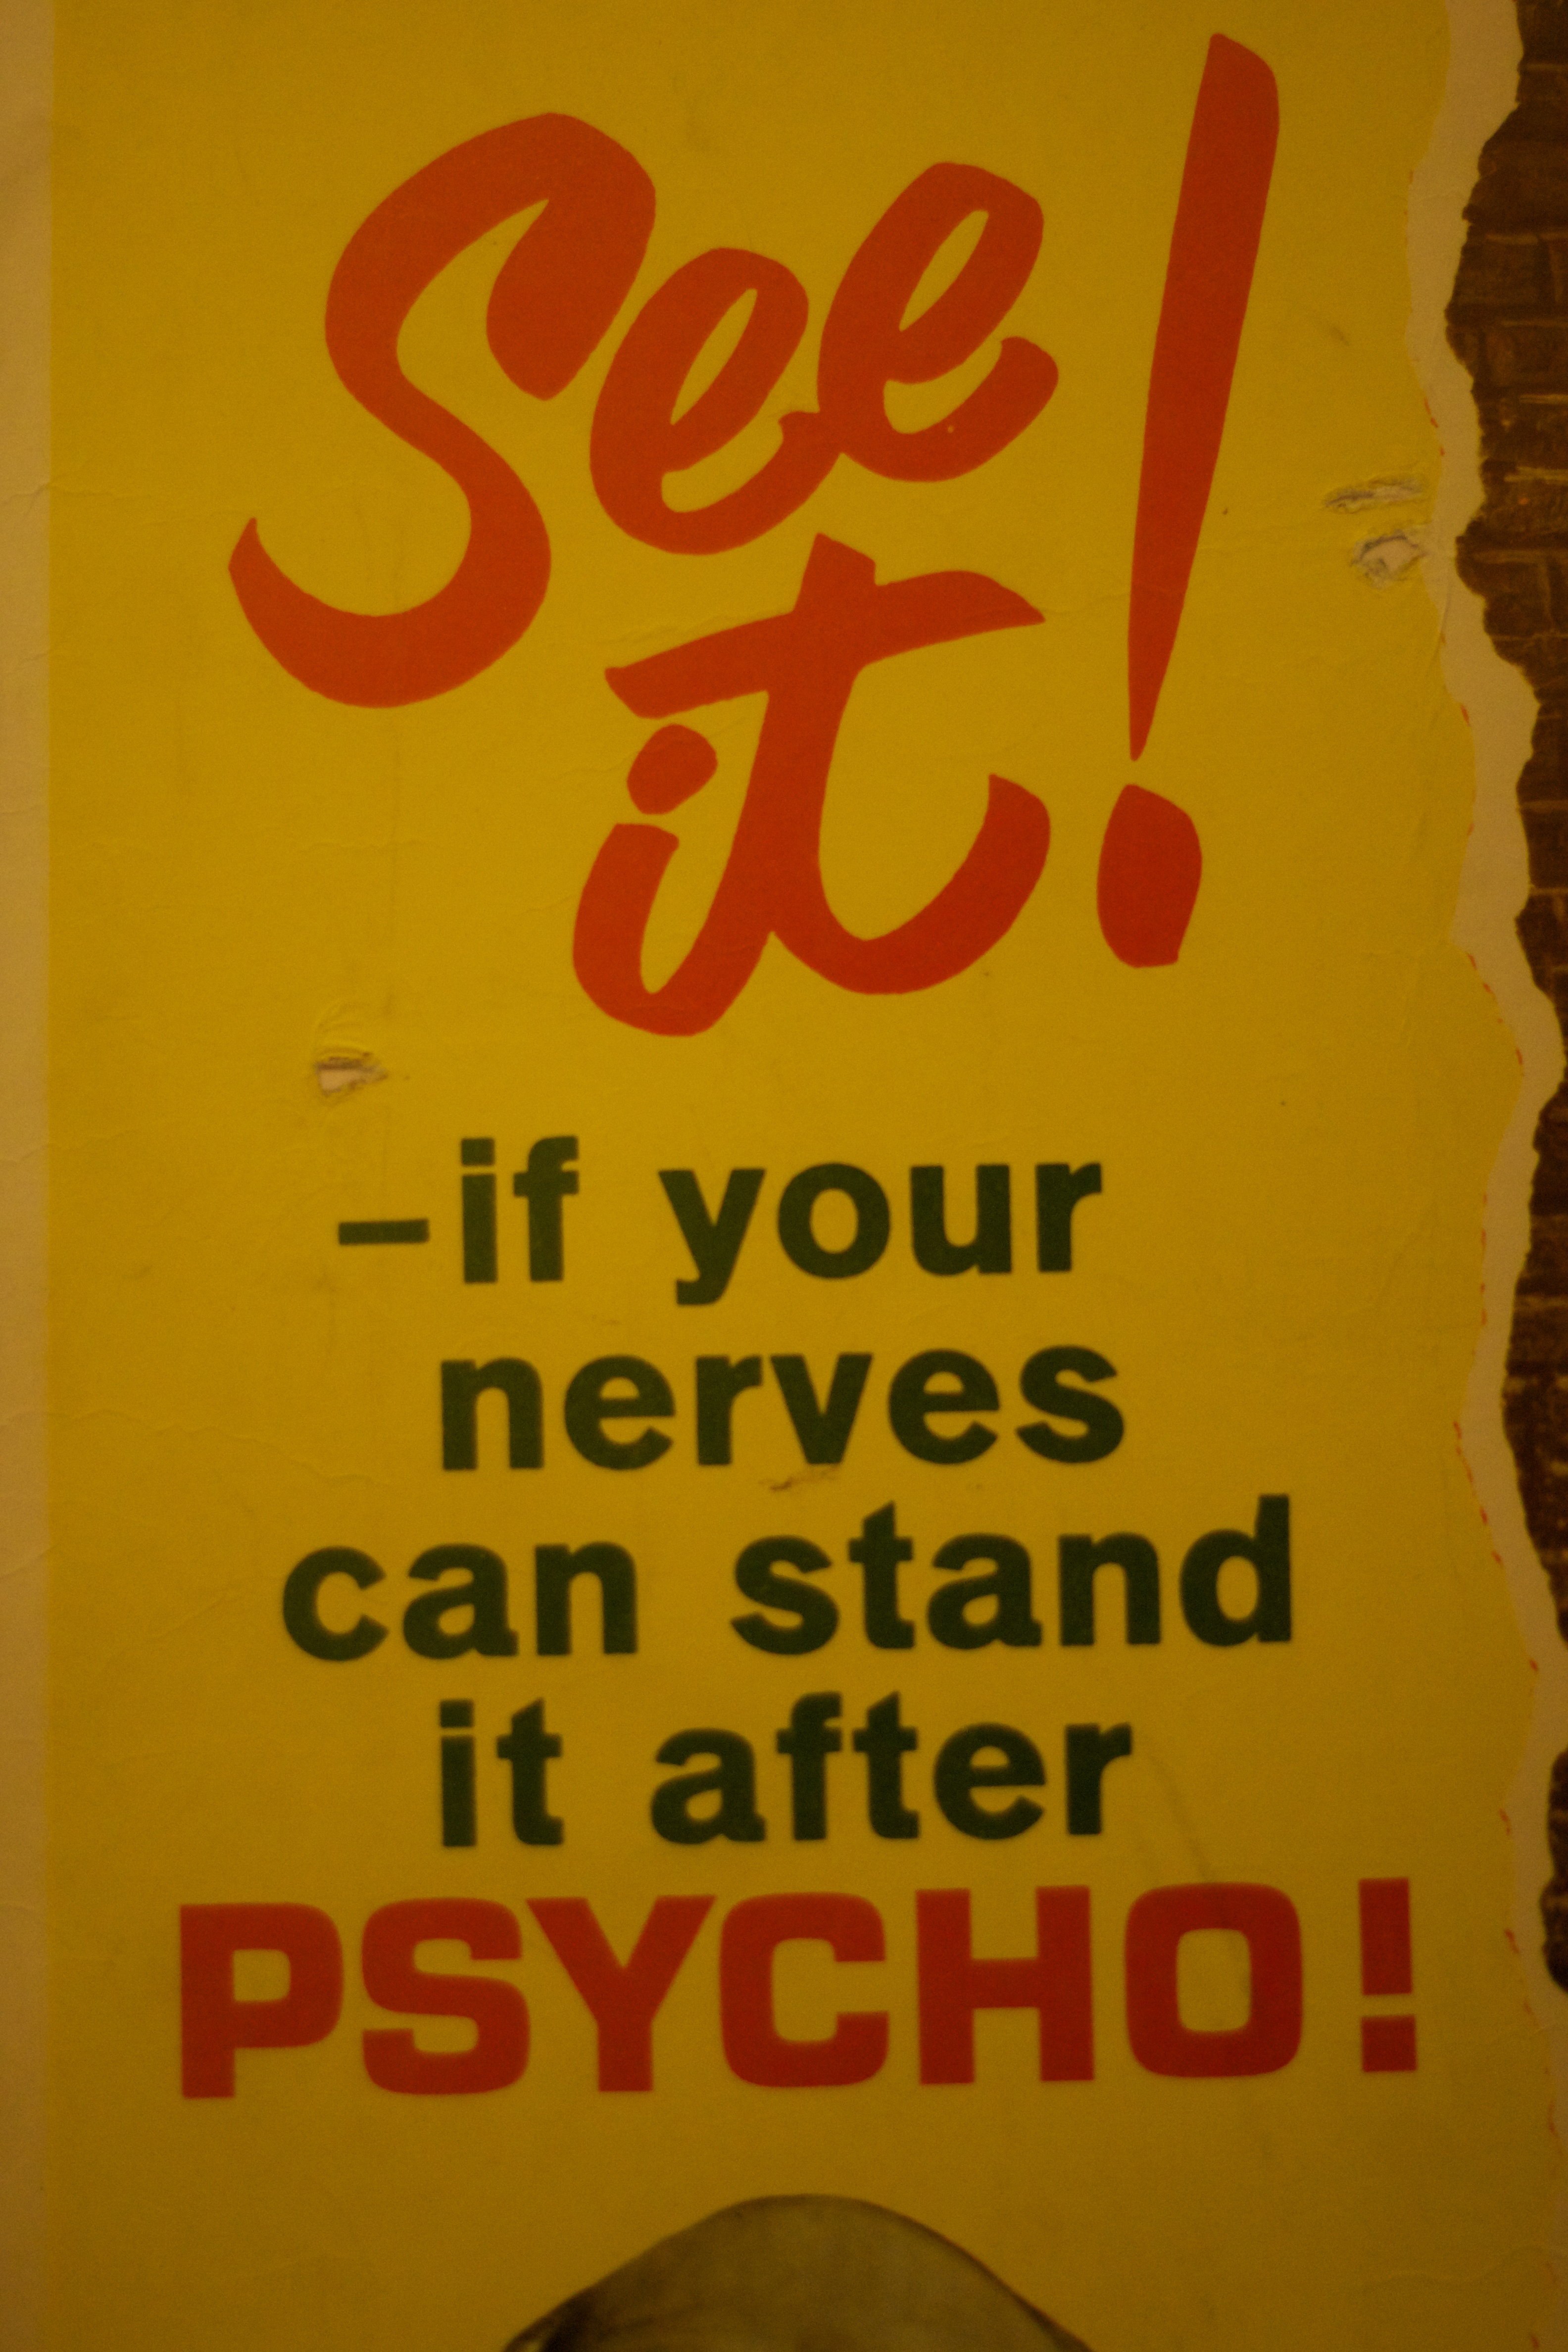
number, advertising, sign, yellow, signage, font, poster, shape